Soslan Takazov

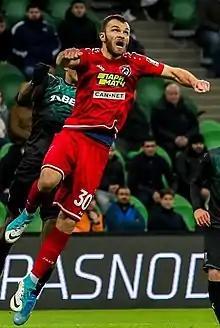
Takazov with FC Tambov in 2019

Soslan Valeryevich Takazov (born 28 February 1993) is a Russian football defender who plays for FC Amkar Perm.